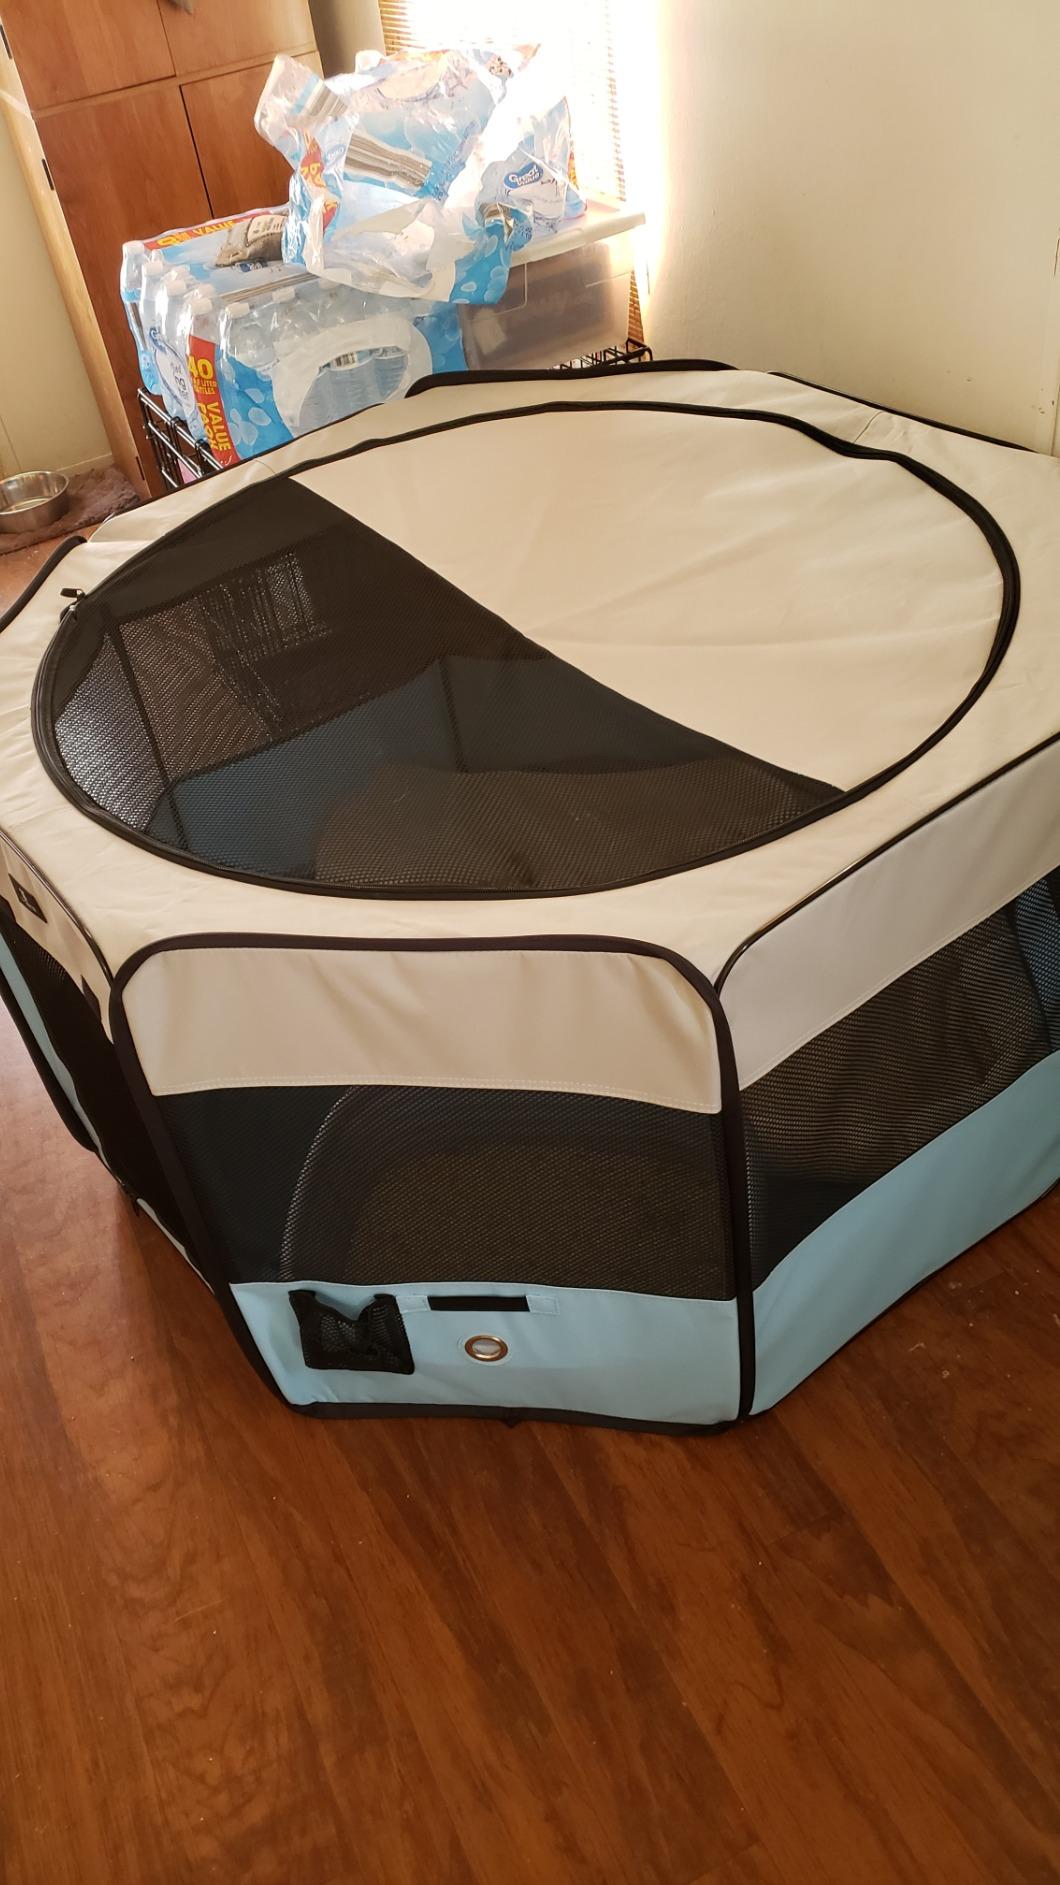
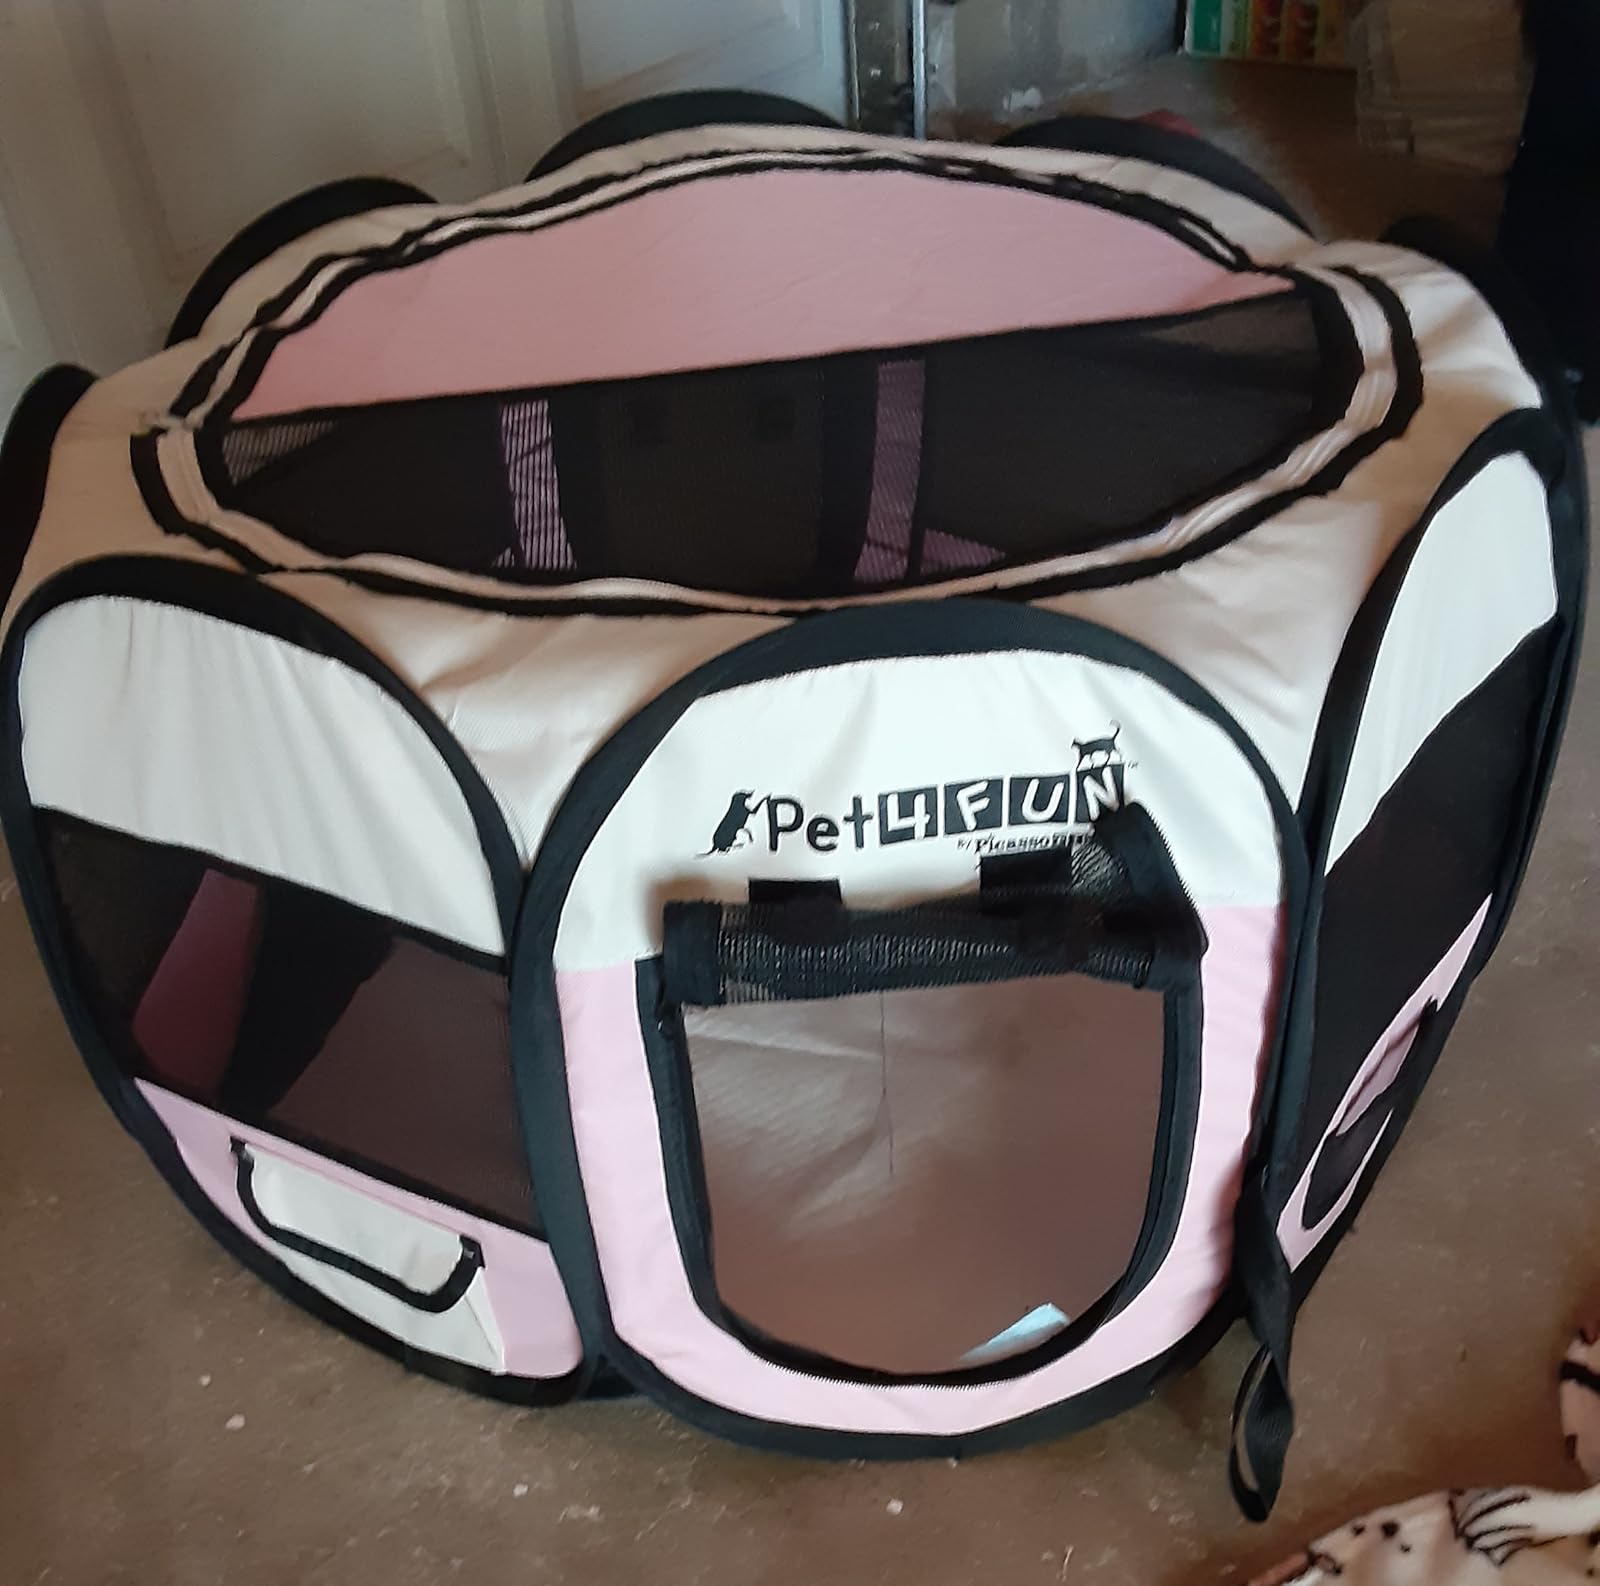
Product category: items_kennel
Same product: no